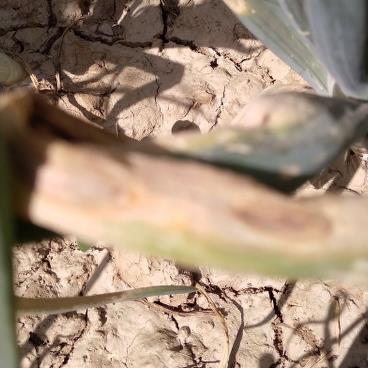
Crop: Onion
Condition: alternaria-d